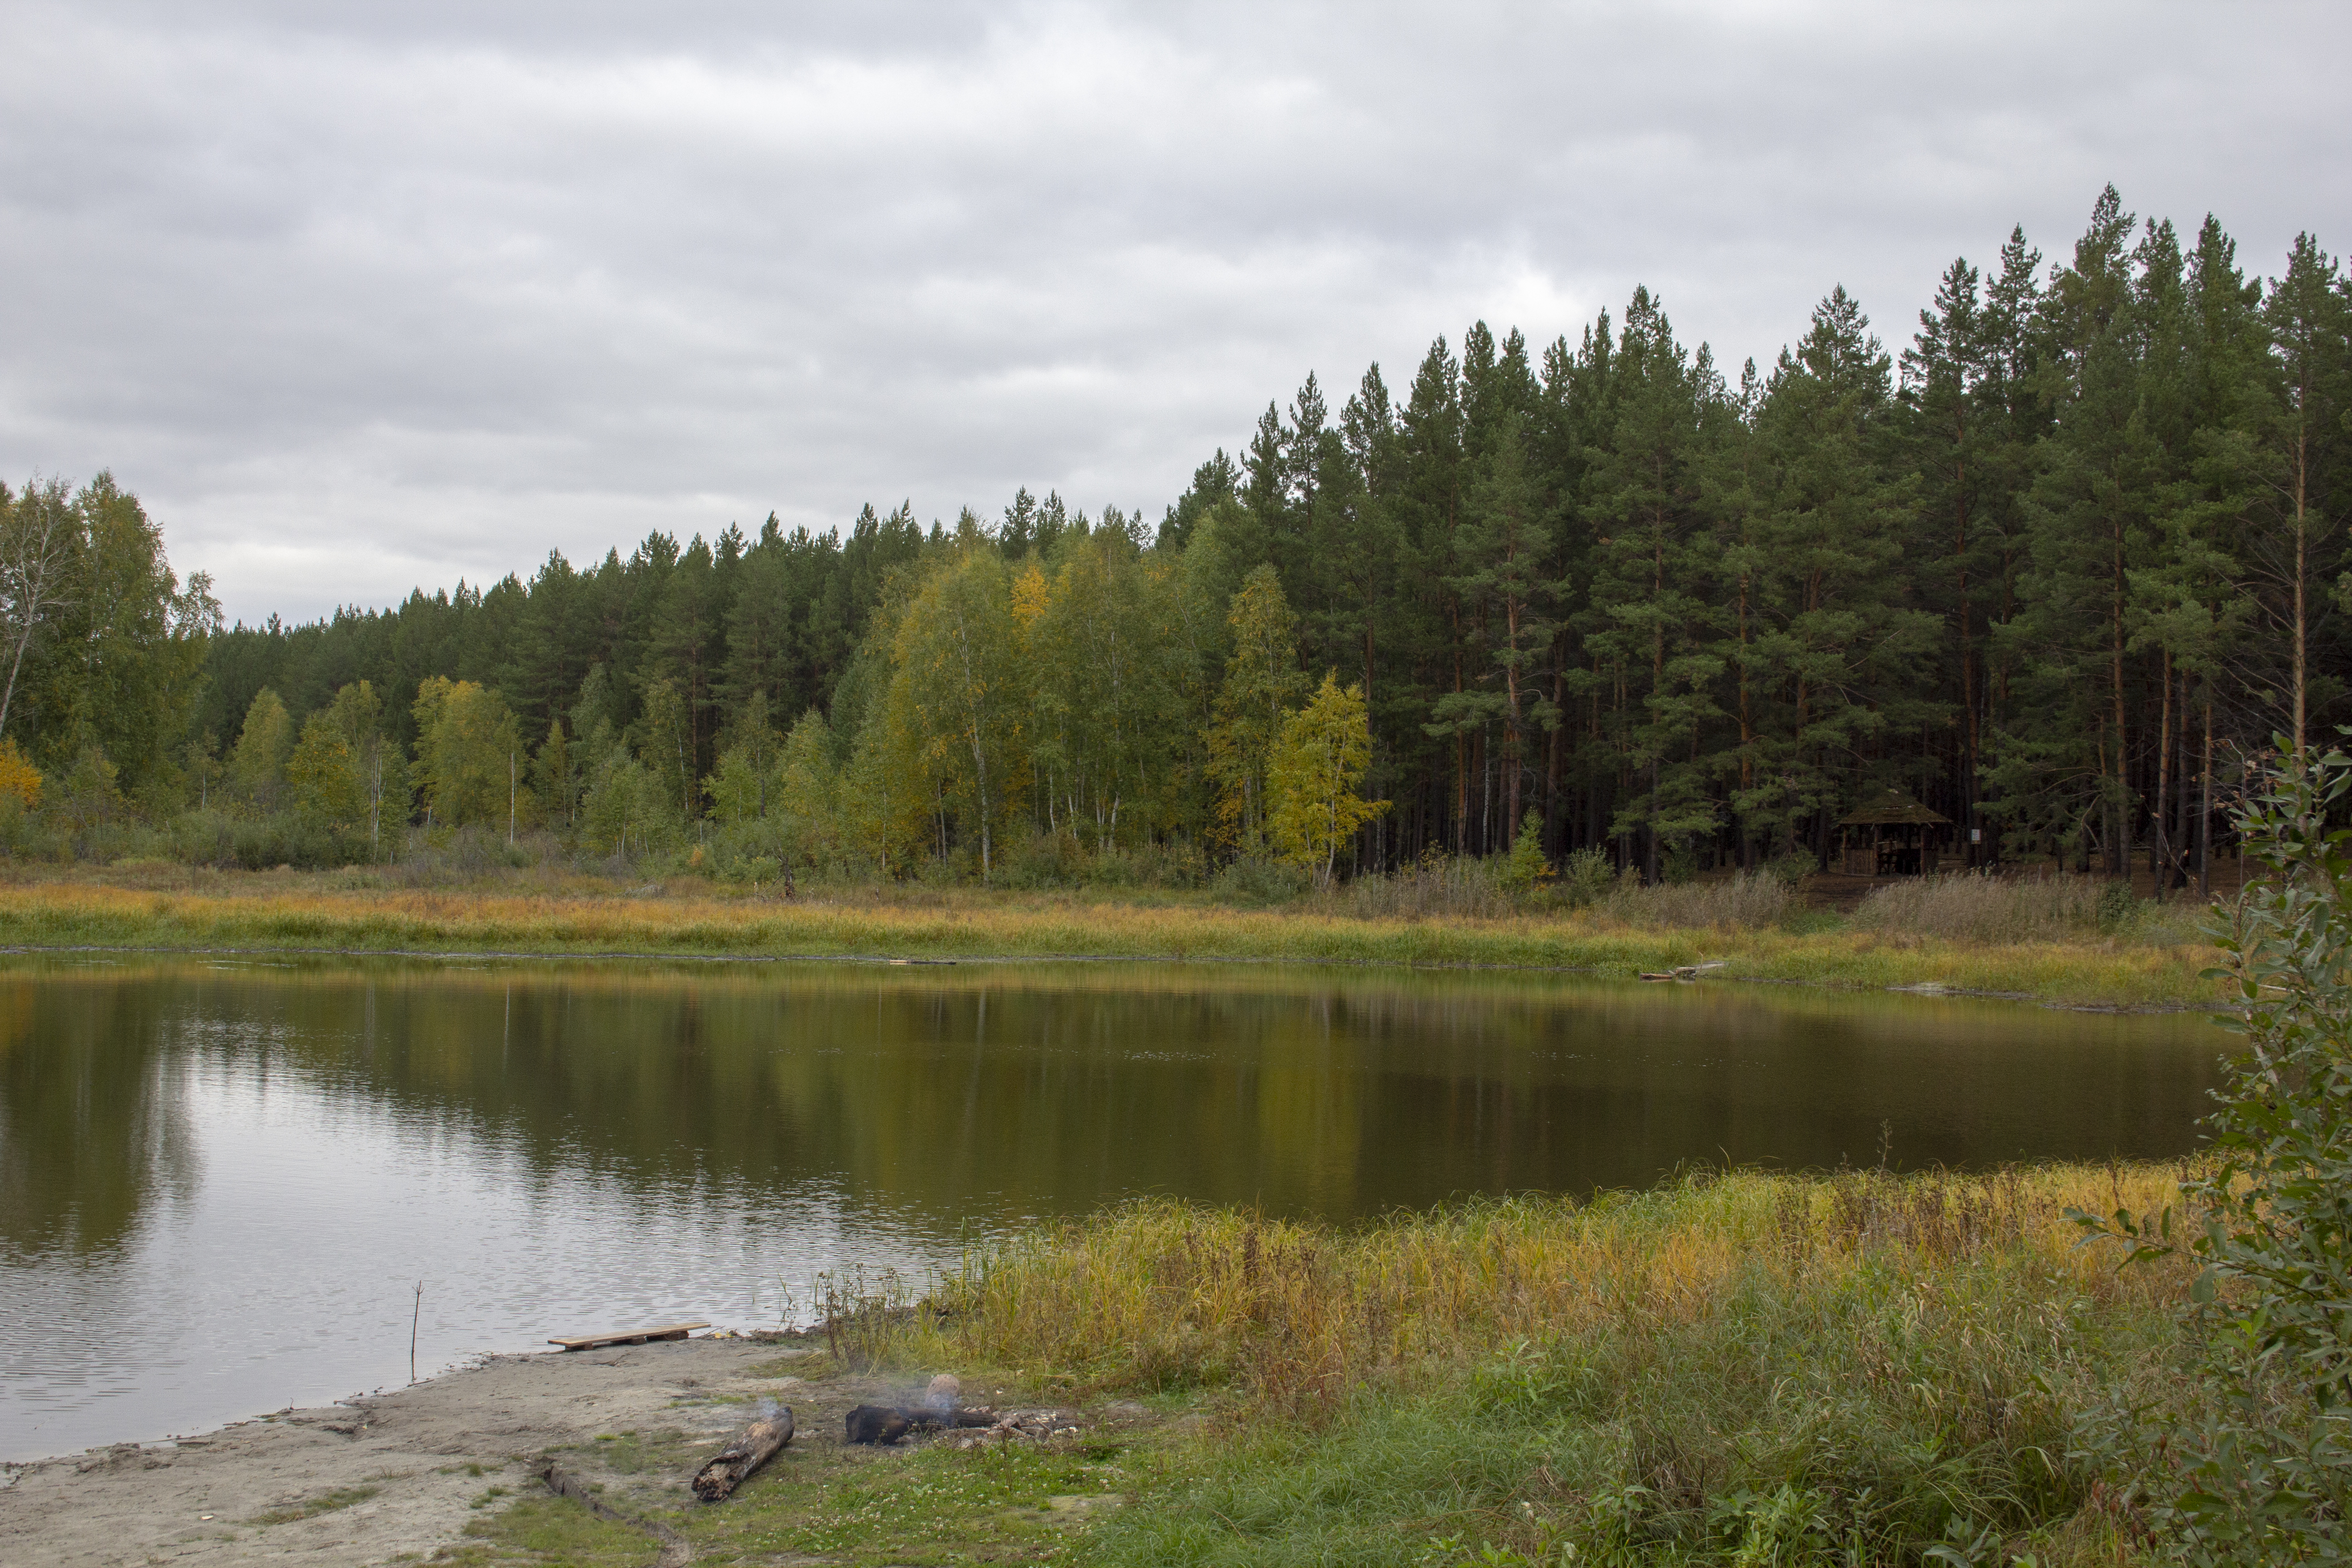
autumn, body of water, fall, field, fishing, foliage, lake, landscape, meadow, nature, russia, shore, siberia, trains, water, natural landscape, natural environment, bank, nature reserve, wilderness, tree, wetland, pond, biome, river, marsh, floodplain, reservoir, fen, forest, reflection, lacustrine plain, riparian zone, riparian forest, plant, watercourse, bog, grassland